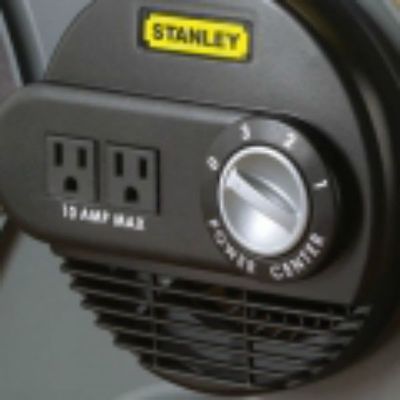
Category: fan